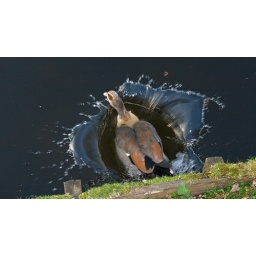
A picture of a goose jumping in the water